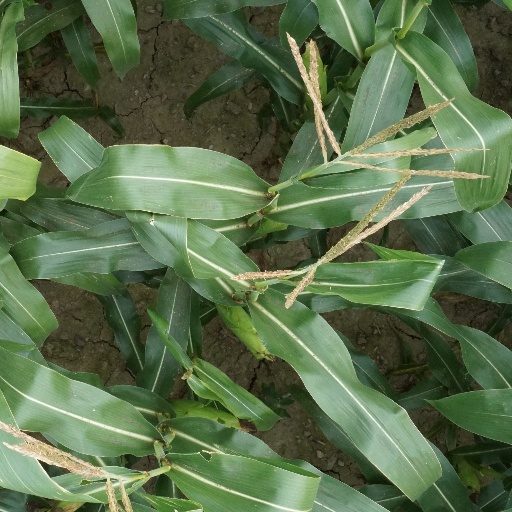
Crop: maize; corn